Battle of Dak To

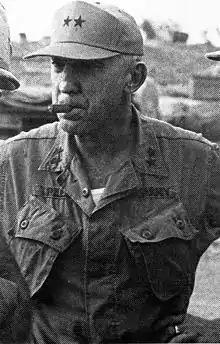
Major General William R. Peers, commander of the 4th Infantry Division and overall U.S. commander at Đắk Tô

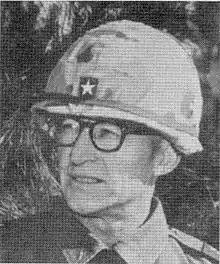
Brigadier General Leo H. Schweiter, commander of the 173rd Airborne Brigade

On 20 June, Company C, 2/503rd discovered the bodies of a CIDG unit that had been missing for four days on Hill 1338, the dominant hill mass south of Dak To. Supported by Company A, the Americans moved up the hill and set up for the night. At 06:58 the following morning, Company A began moving alone up a ridge finger and triggered an ambush by the PAVN 6th Battalion, 24th Regiment. Company C was ordered to go to support, but heavy vegetation and difficult terrain made movement extremely difficult. Artillery support was rendered ineffective by the limited range of visibility and the "belt-grabbing" - or "hugging" - tactics of the PAVN (PAVN/VC troops were instructed to open their actions or move as close to American forces as possible, thereby negating U.S. artillery, aerial, and helicopter gunship strikes, which demanded a safety margin for utilization – hence, "grabbing the enemy by the belt). Close air support was impossible for the same reasons. Company A managed to survive repeated attacks throughout the day and night, but the cost was heavy. Of the 137 men that comprised the unit, 76 had been killed and another 23 wounded. A search of the battlefield revealed only 15 PAVN dead.